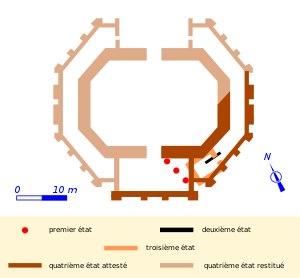
Le temple de Trégouzel, dit aussi de Trogouzel, est un fanum dont les ruines sont mises au jour au XIXᵉ siècle sur l'actuel site archéologique de Trégouzel, situé dans les environs de Ploaré à Douarnenez, en Bretagne, France.